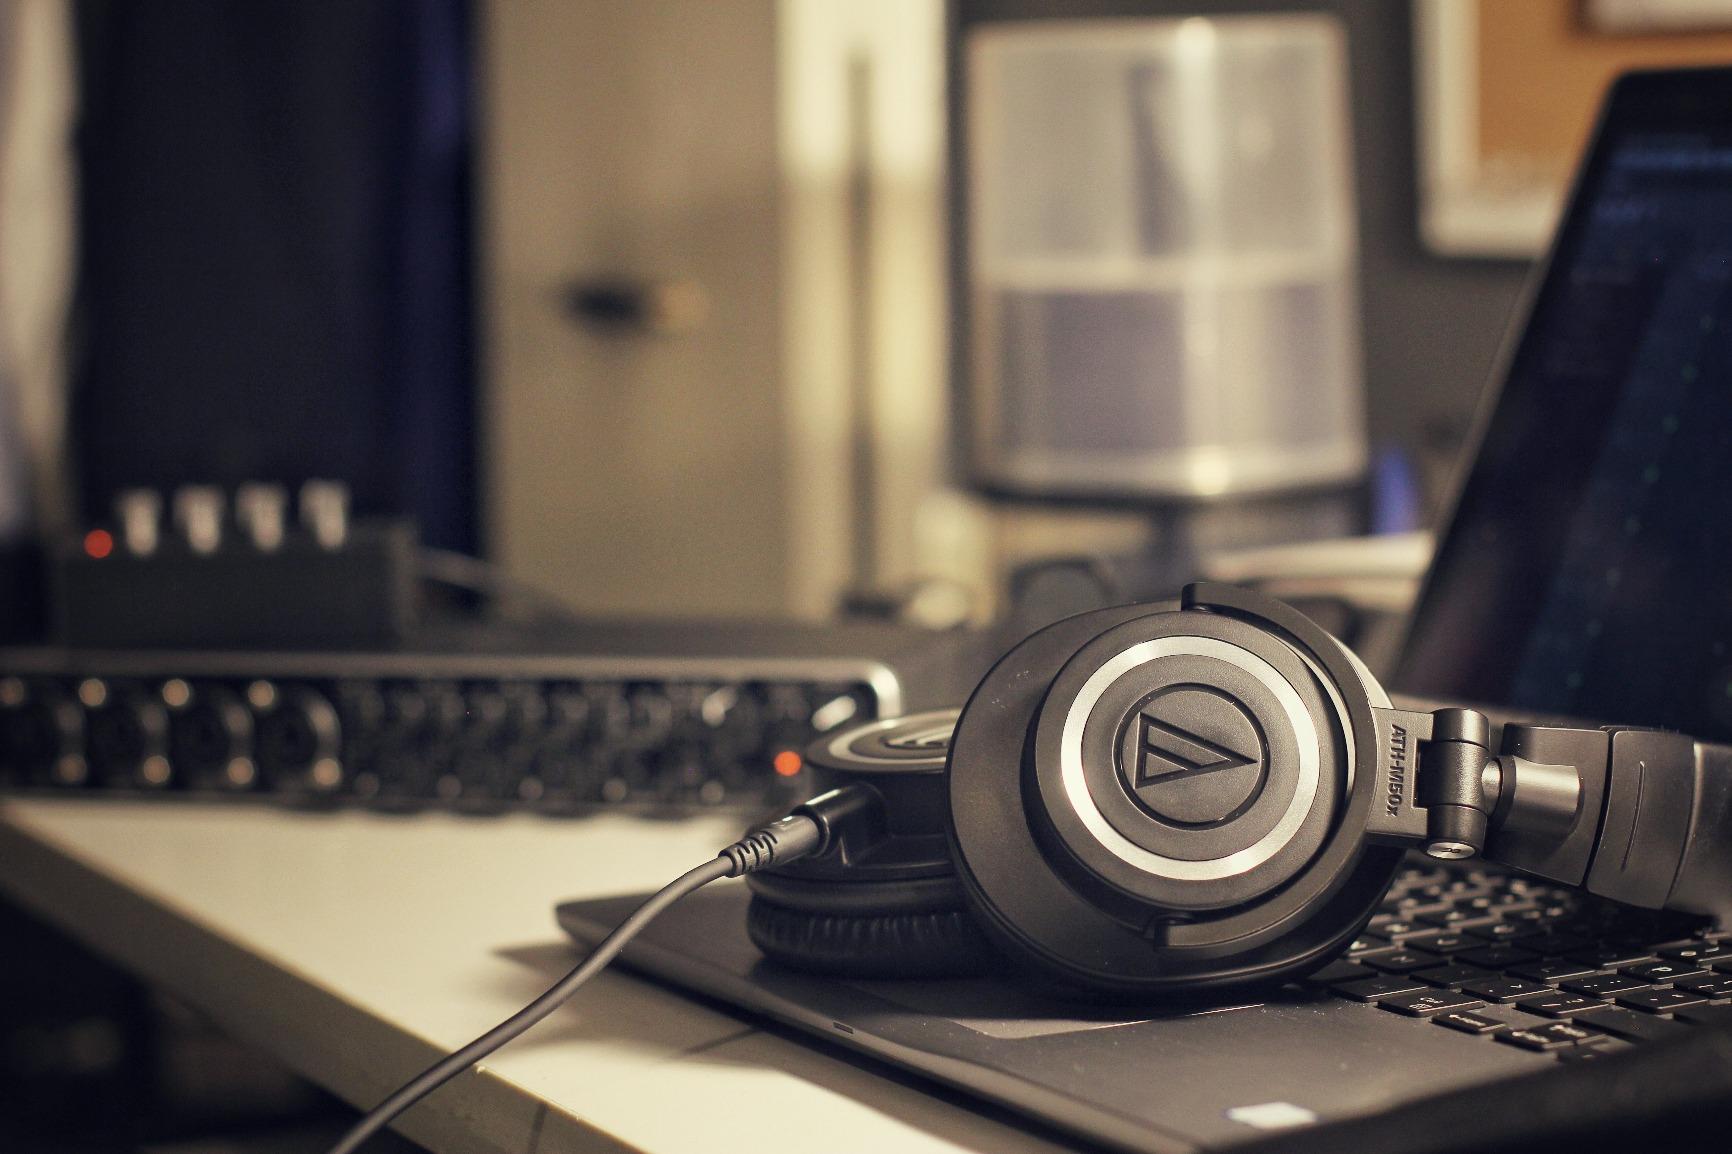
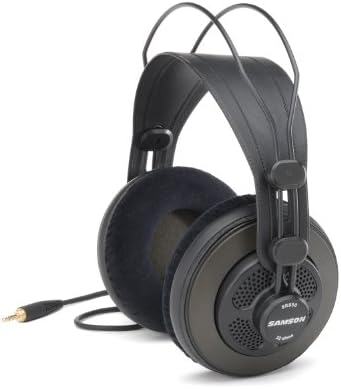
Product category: headphones
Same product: no